2017–18 Australian parliamentary eligibility crisis

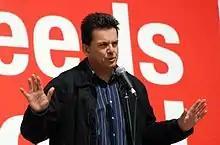
Nick Xenophon, initially questioned for Greek or Cypriot citizenship, was confirmed by British authorities to be a British Overseas citizen.

Nick Xenophon was the leader of the Nick Xenophon Team and had been a Senator for South Australia since 1 July 2008.